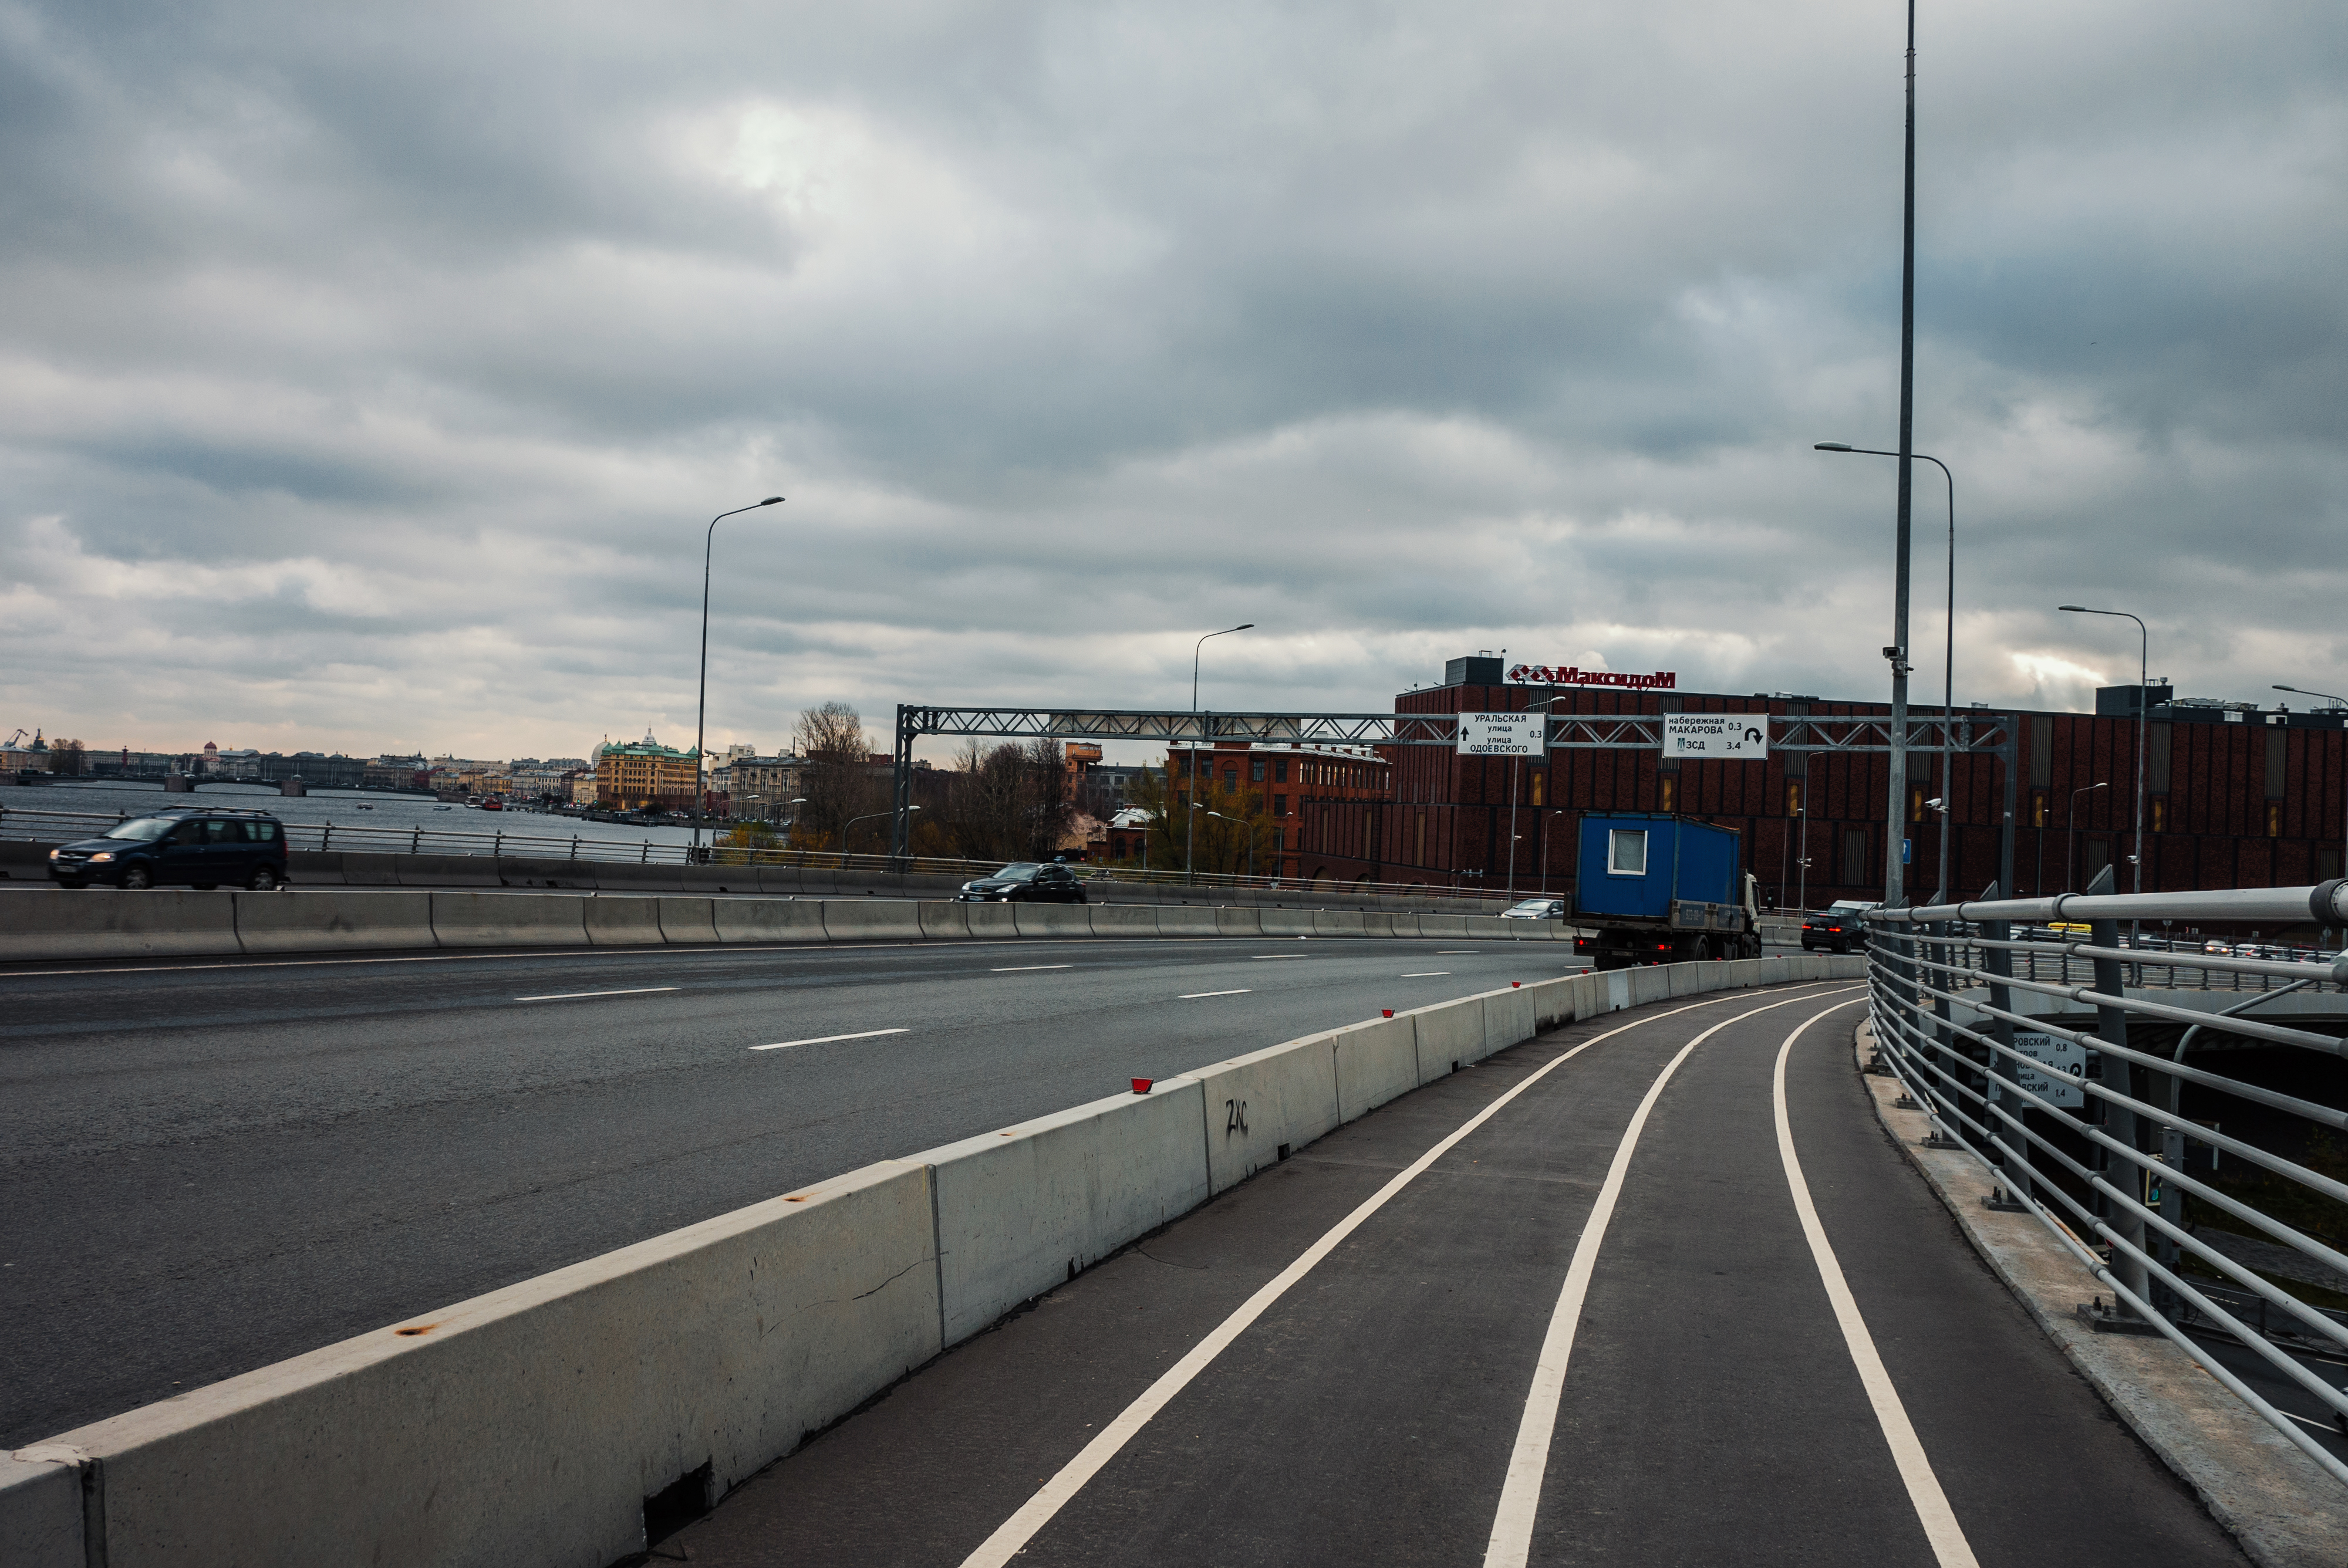
images, cloud, sky, street light, vehicle, road surface, building, asphalt, mode of transport, thoroughfare, road, city, tar, metropolitan area, horizon, rolling, bridge, truck, overpass, freeway, highway, shoulder, lane, street, nonbuilding structure, cumulus, public utility, traffic, track, landscape, evening, public transport, fixed link, metal, guard rail, road trip, downtown, traffic sign, ocean, junction